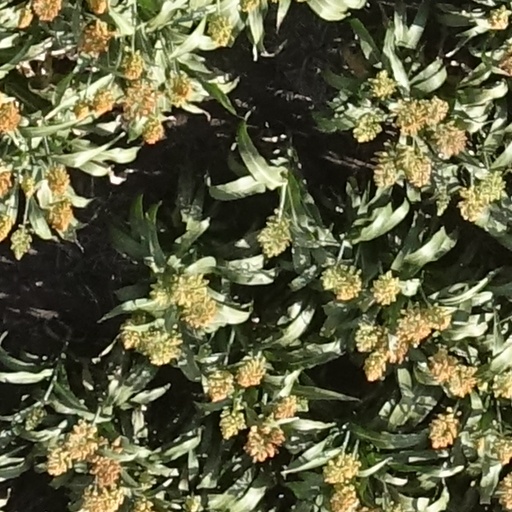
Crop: sorghum